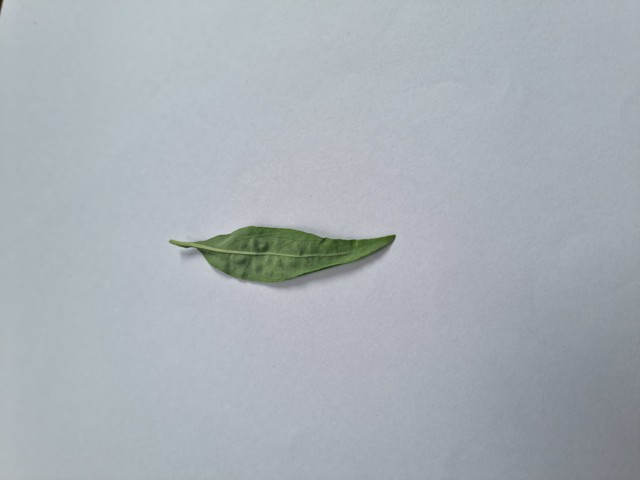
Plant: kalomegh